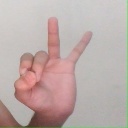
अक्षर: ण